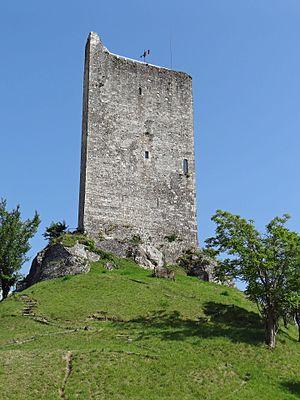
Tour de Montcuq
La tour de Montcuq est un monument historique situé à Montcuq dans le Lot.
Cet article recense les monuments historiques français classés en 1904.